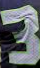
Number: 3